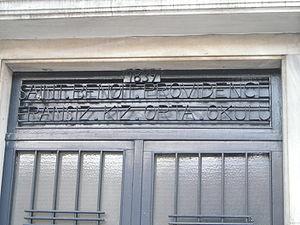
La porte d'entrée du collège des filles Saint-Benoît Providence à Istanbul
Le lycée français privé Saint-Benoît est un établissement francophone d’enseignement secondaire à Istanbul. D'abord collège jésuite fondé en 1583 dans un monastère bénédictin, il passa sous la direction des pères Lazaristes en 1783. Dédoublé en deux collèges, masculin et féminin en 1839, il commence à recevoir ses premiers étudiants musulmans vers la fin du XIXᵉ siècle.